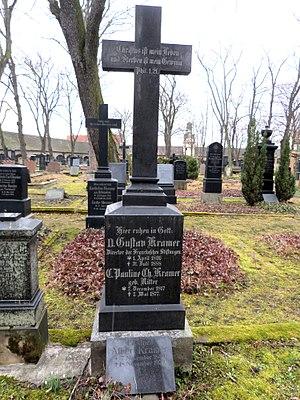
Gustav Kramer est un philologue, un pédagogue et un théologien allemand.